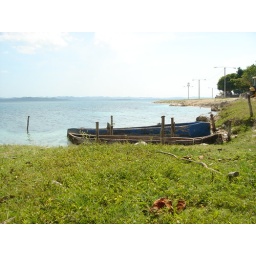
fishing boats and the lake in san jose